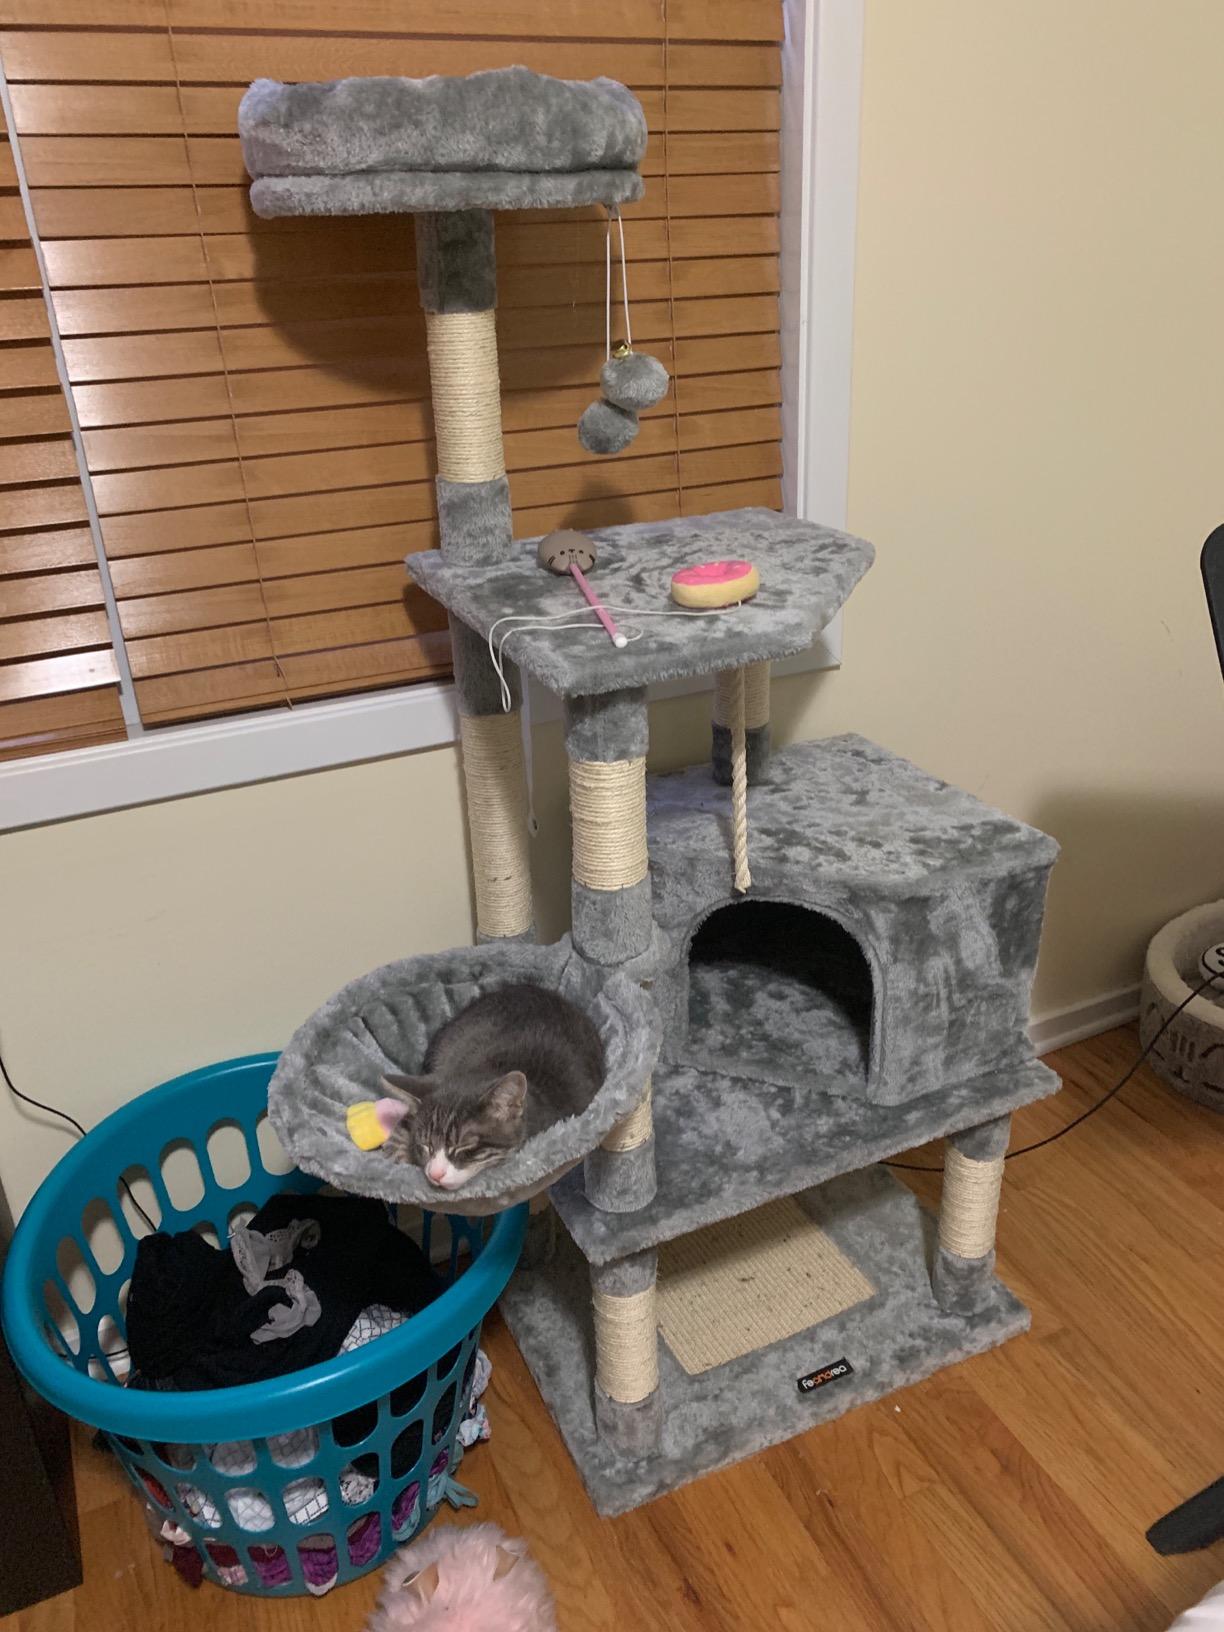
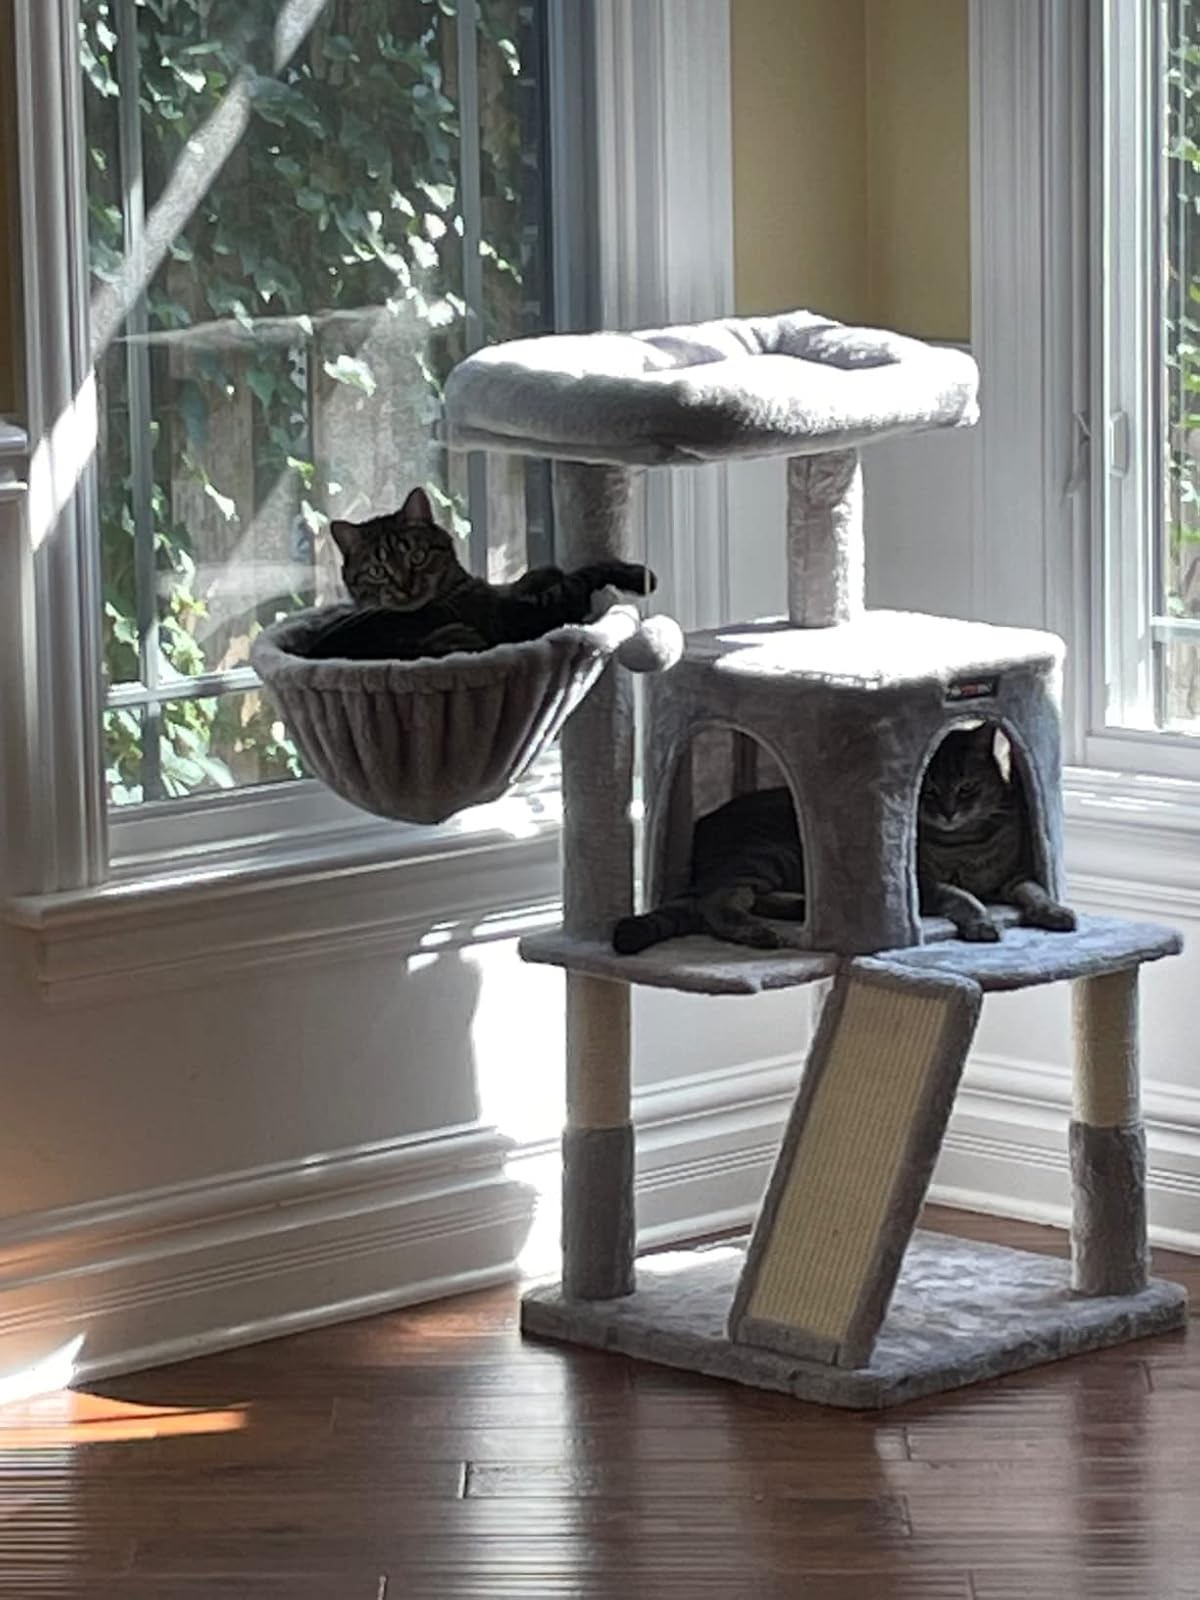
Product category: items_cat tree
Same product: no